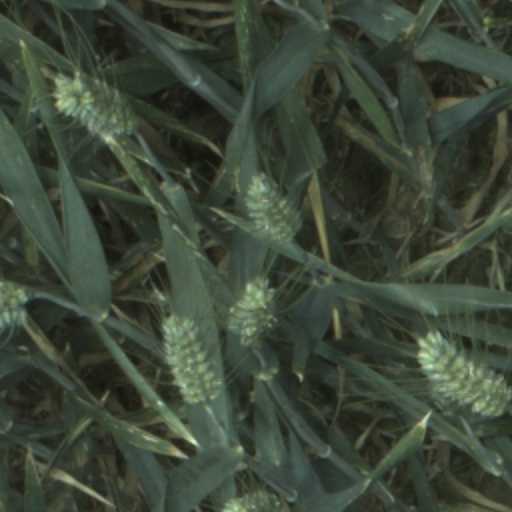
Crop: wheat